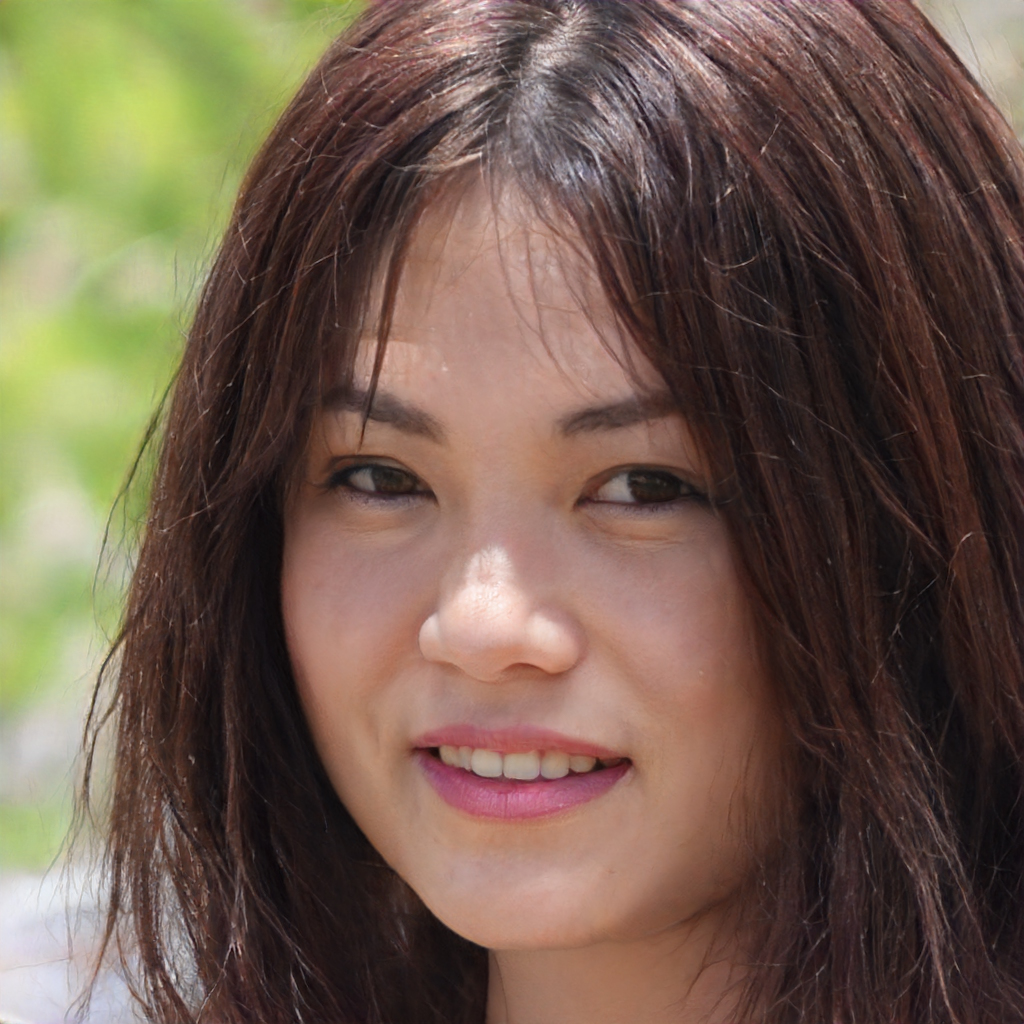
Gender: Female